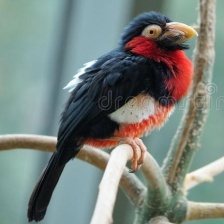
Species: BEARDED BARBET
Scientific name: LYBIUS DUBIUS